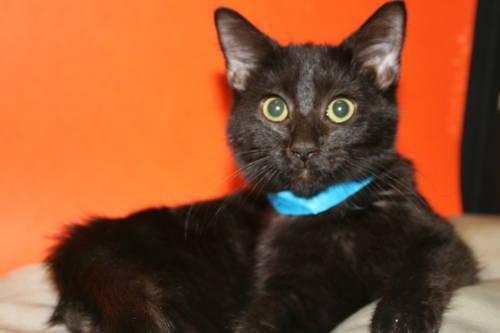
Bombay